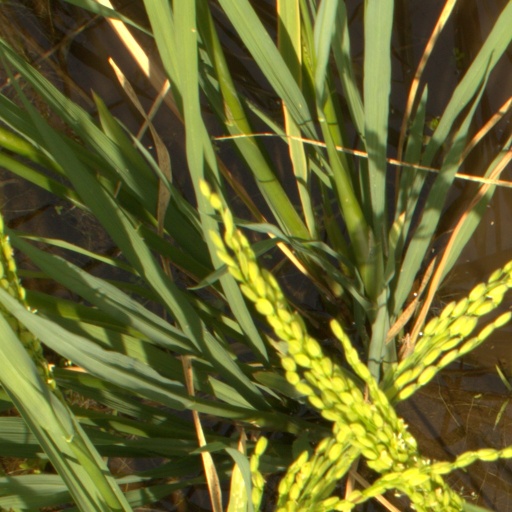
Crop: rice